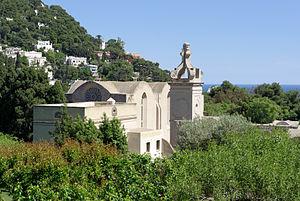
L’ancienne chartreuse Saint-Jacques était un monastère de moines chartreux sis sur l’île de Capri, dans la baie de Naples en Italie. Édifié à la fin du XIVᵉ siècle, le monastère fut fermé et ses biens vendus, en 1808. Une partie des bâtiments abrite aujourd’hui un musée consacré au peintre allemand Karl Wilhelm Diefenbach, qui passa une grande partie de sa vie et mourut en 1913 à Capri.